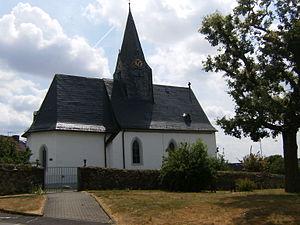
Lich est une municipalité allemande située dans l'arrondissement de Giessen et dans le land de la Hesse. La ville de Lich est jumelée avec Dieulefit.